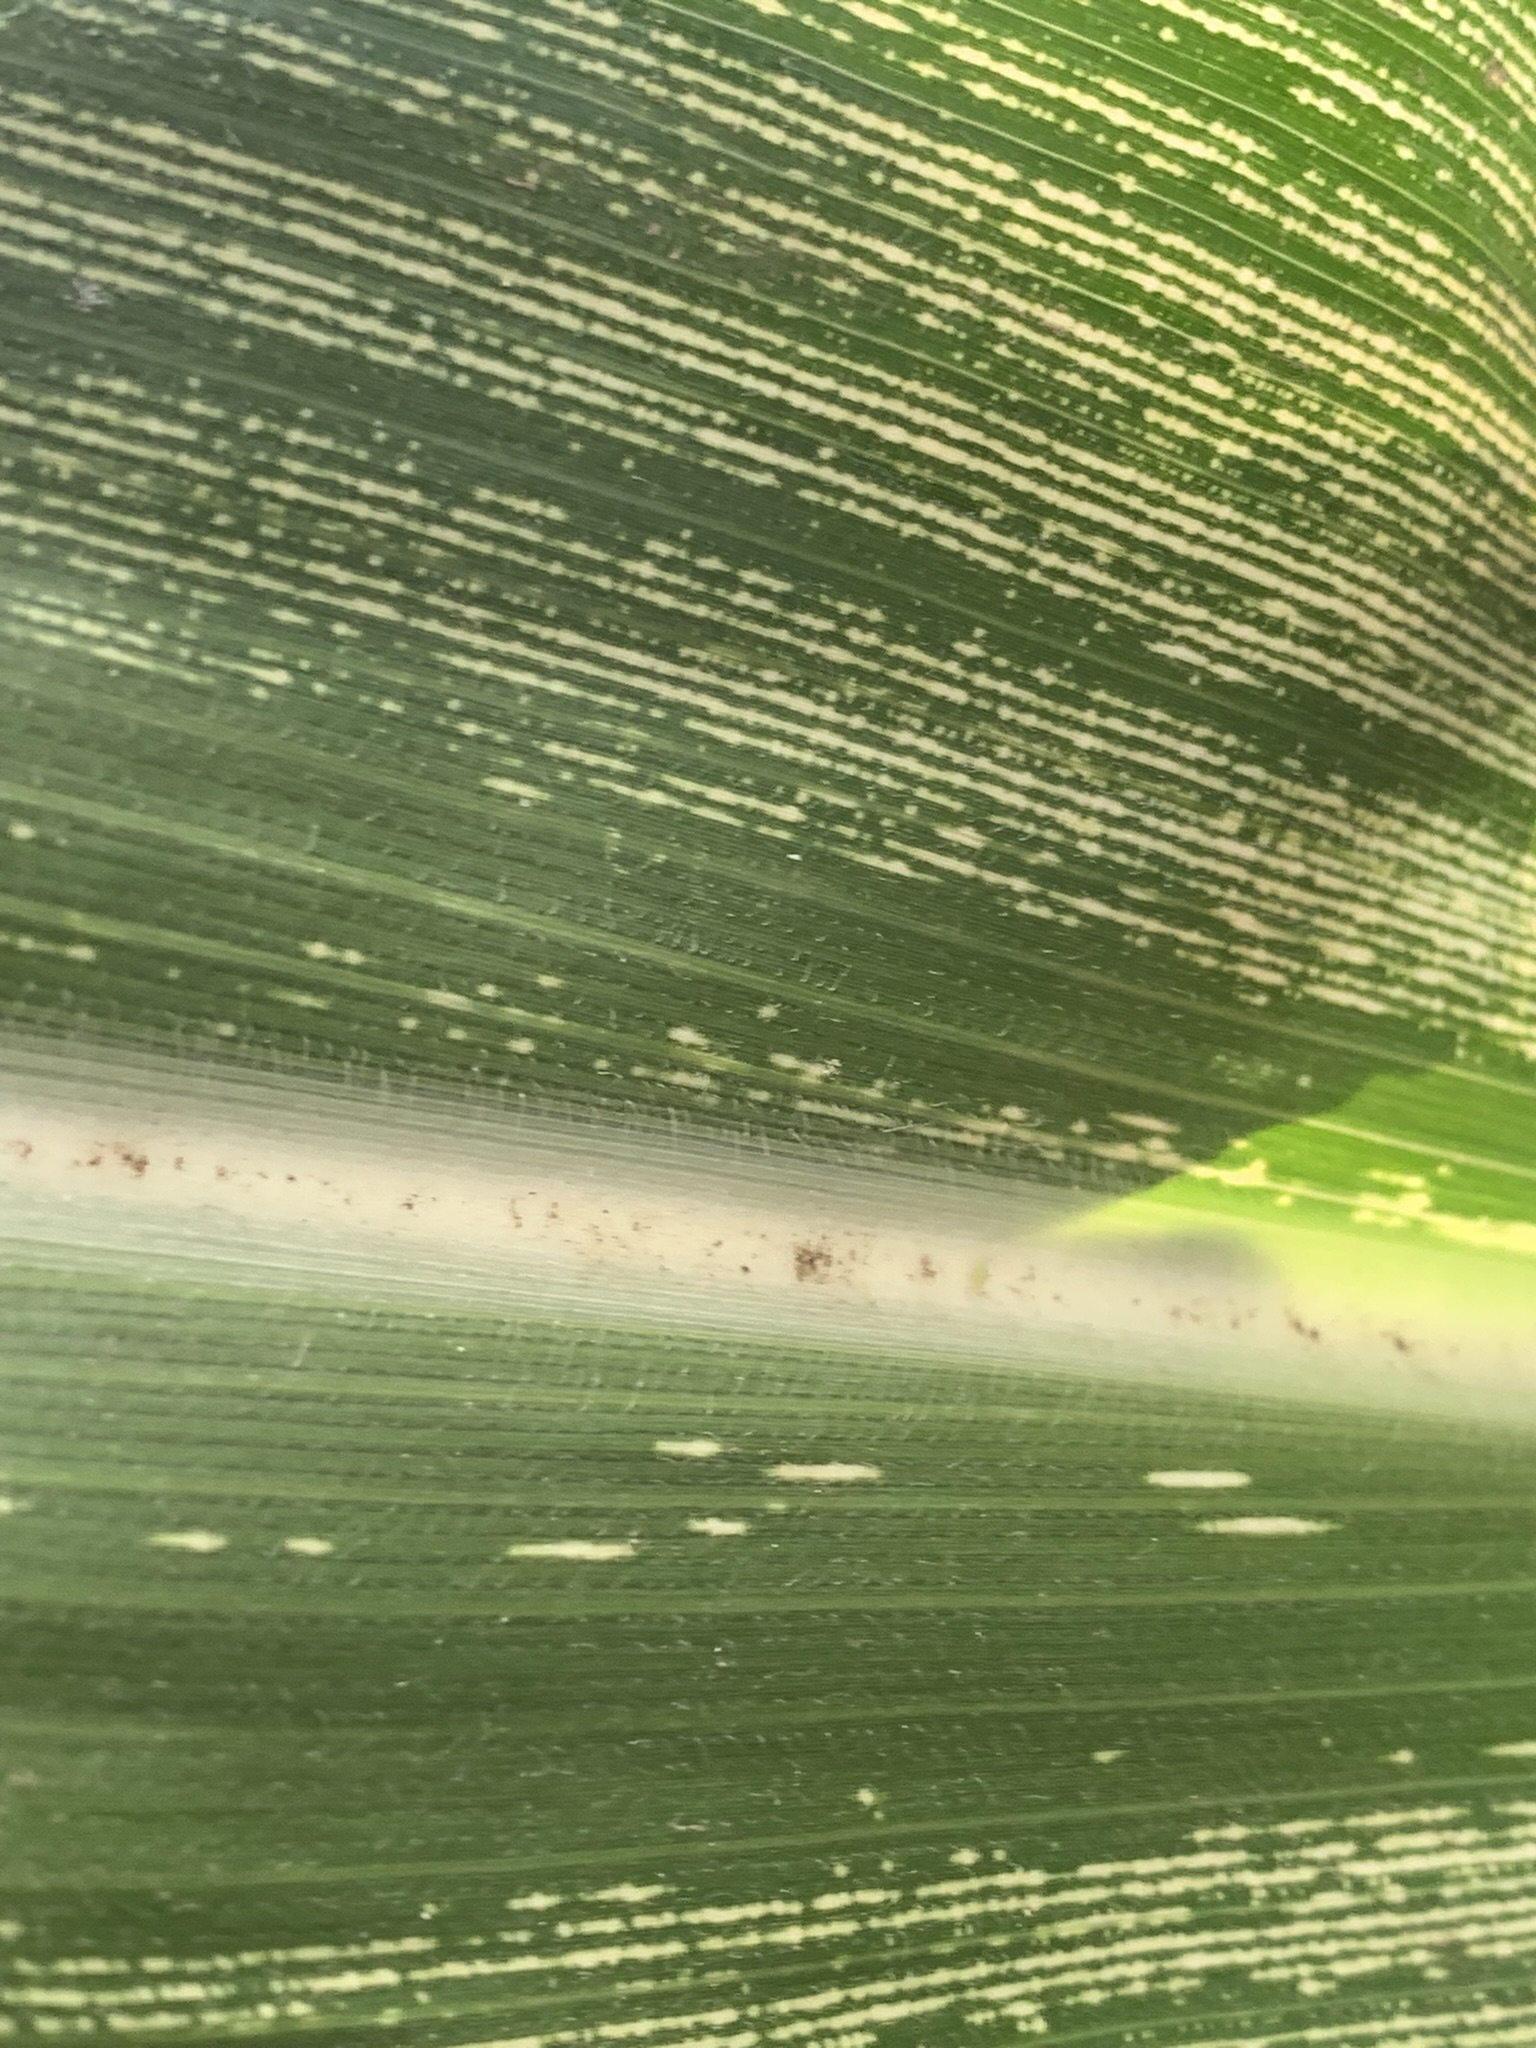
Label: MSV